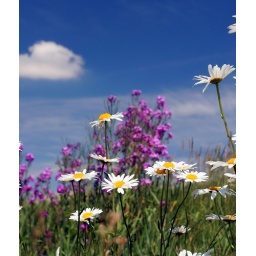
This was my perspective, laying on my back shooting up into the sky in a field of wild flowers.